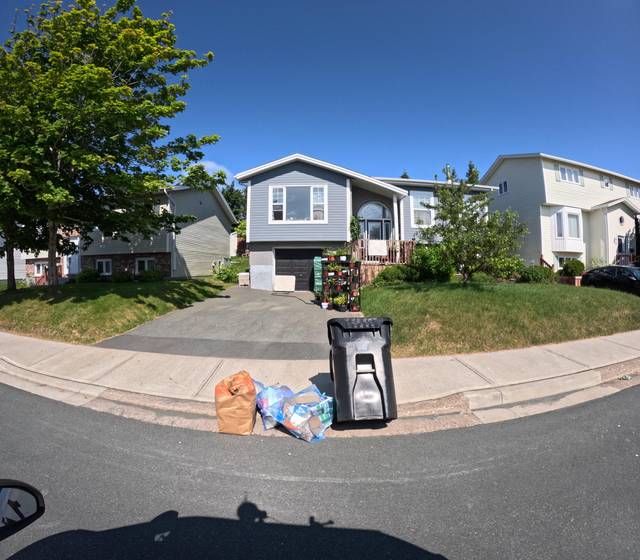
Region: Canada
Coordinates: 47.536, -52.773